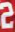
Number: 2